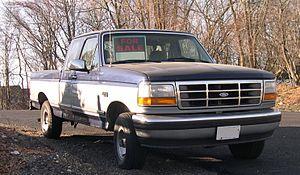
Le Ford F-Series est une gamme américaine de modèles de pick-up de la société Ford Motor Company, vendue pendant plus de cinq décennies. Le modèle le plus populaire de la F-Série est le F-150. Il est le véhicule le plus vendu dans le monde pendant 23 ans et le pick-up le plus vendu aux États-Unis et au Canada pendant 28 ans. Les analystes estiment que les seuls F-Series composent la moitié des bénéfices Ford ces dernières années.